Stuart Saunders Smith

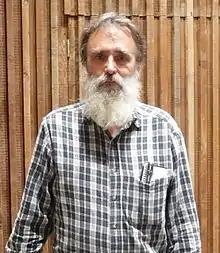
Stuart Saunders Smith in 2008

Stuart Saunders Smith (16 March 1948 - 3 June 2024) was an American composer and percussionist. After having studied composition and music theory at three music institutions, Smith was currently based in Vermont, United States, with his wife Sylvia. He produced almost 200 compositions, half of which were written for percussion instruments with a focus on the vibraphone.